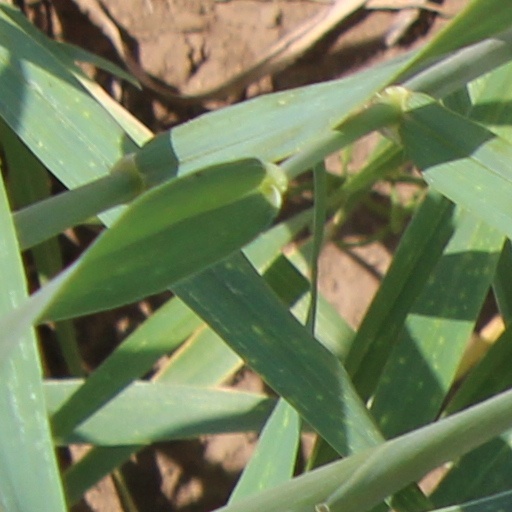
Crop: wheat